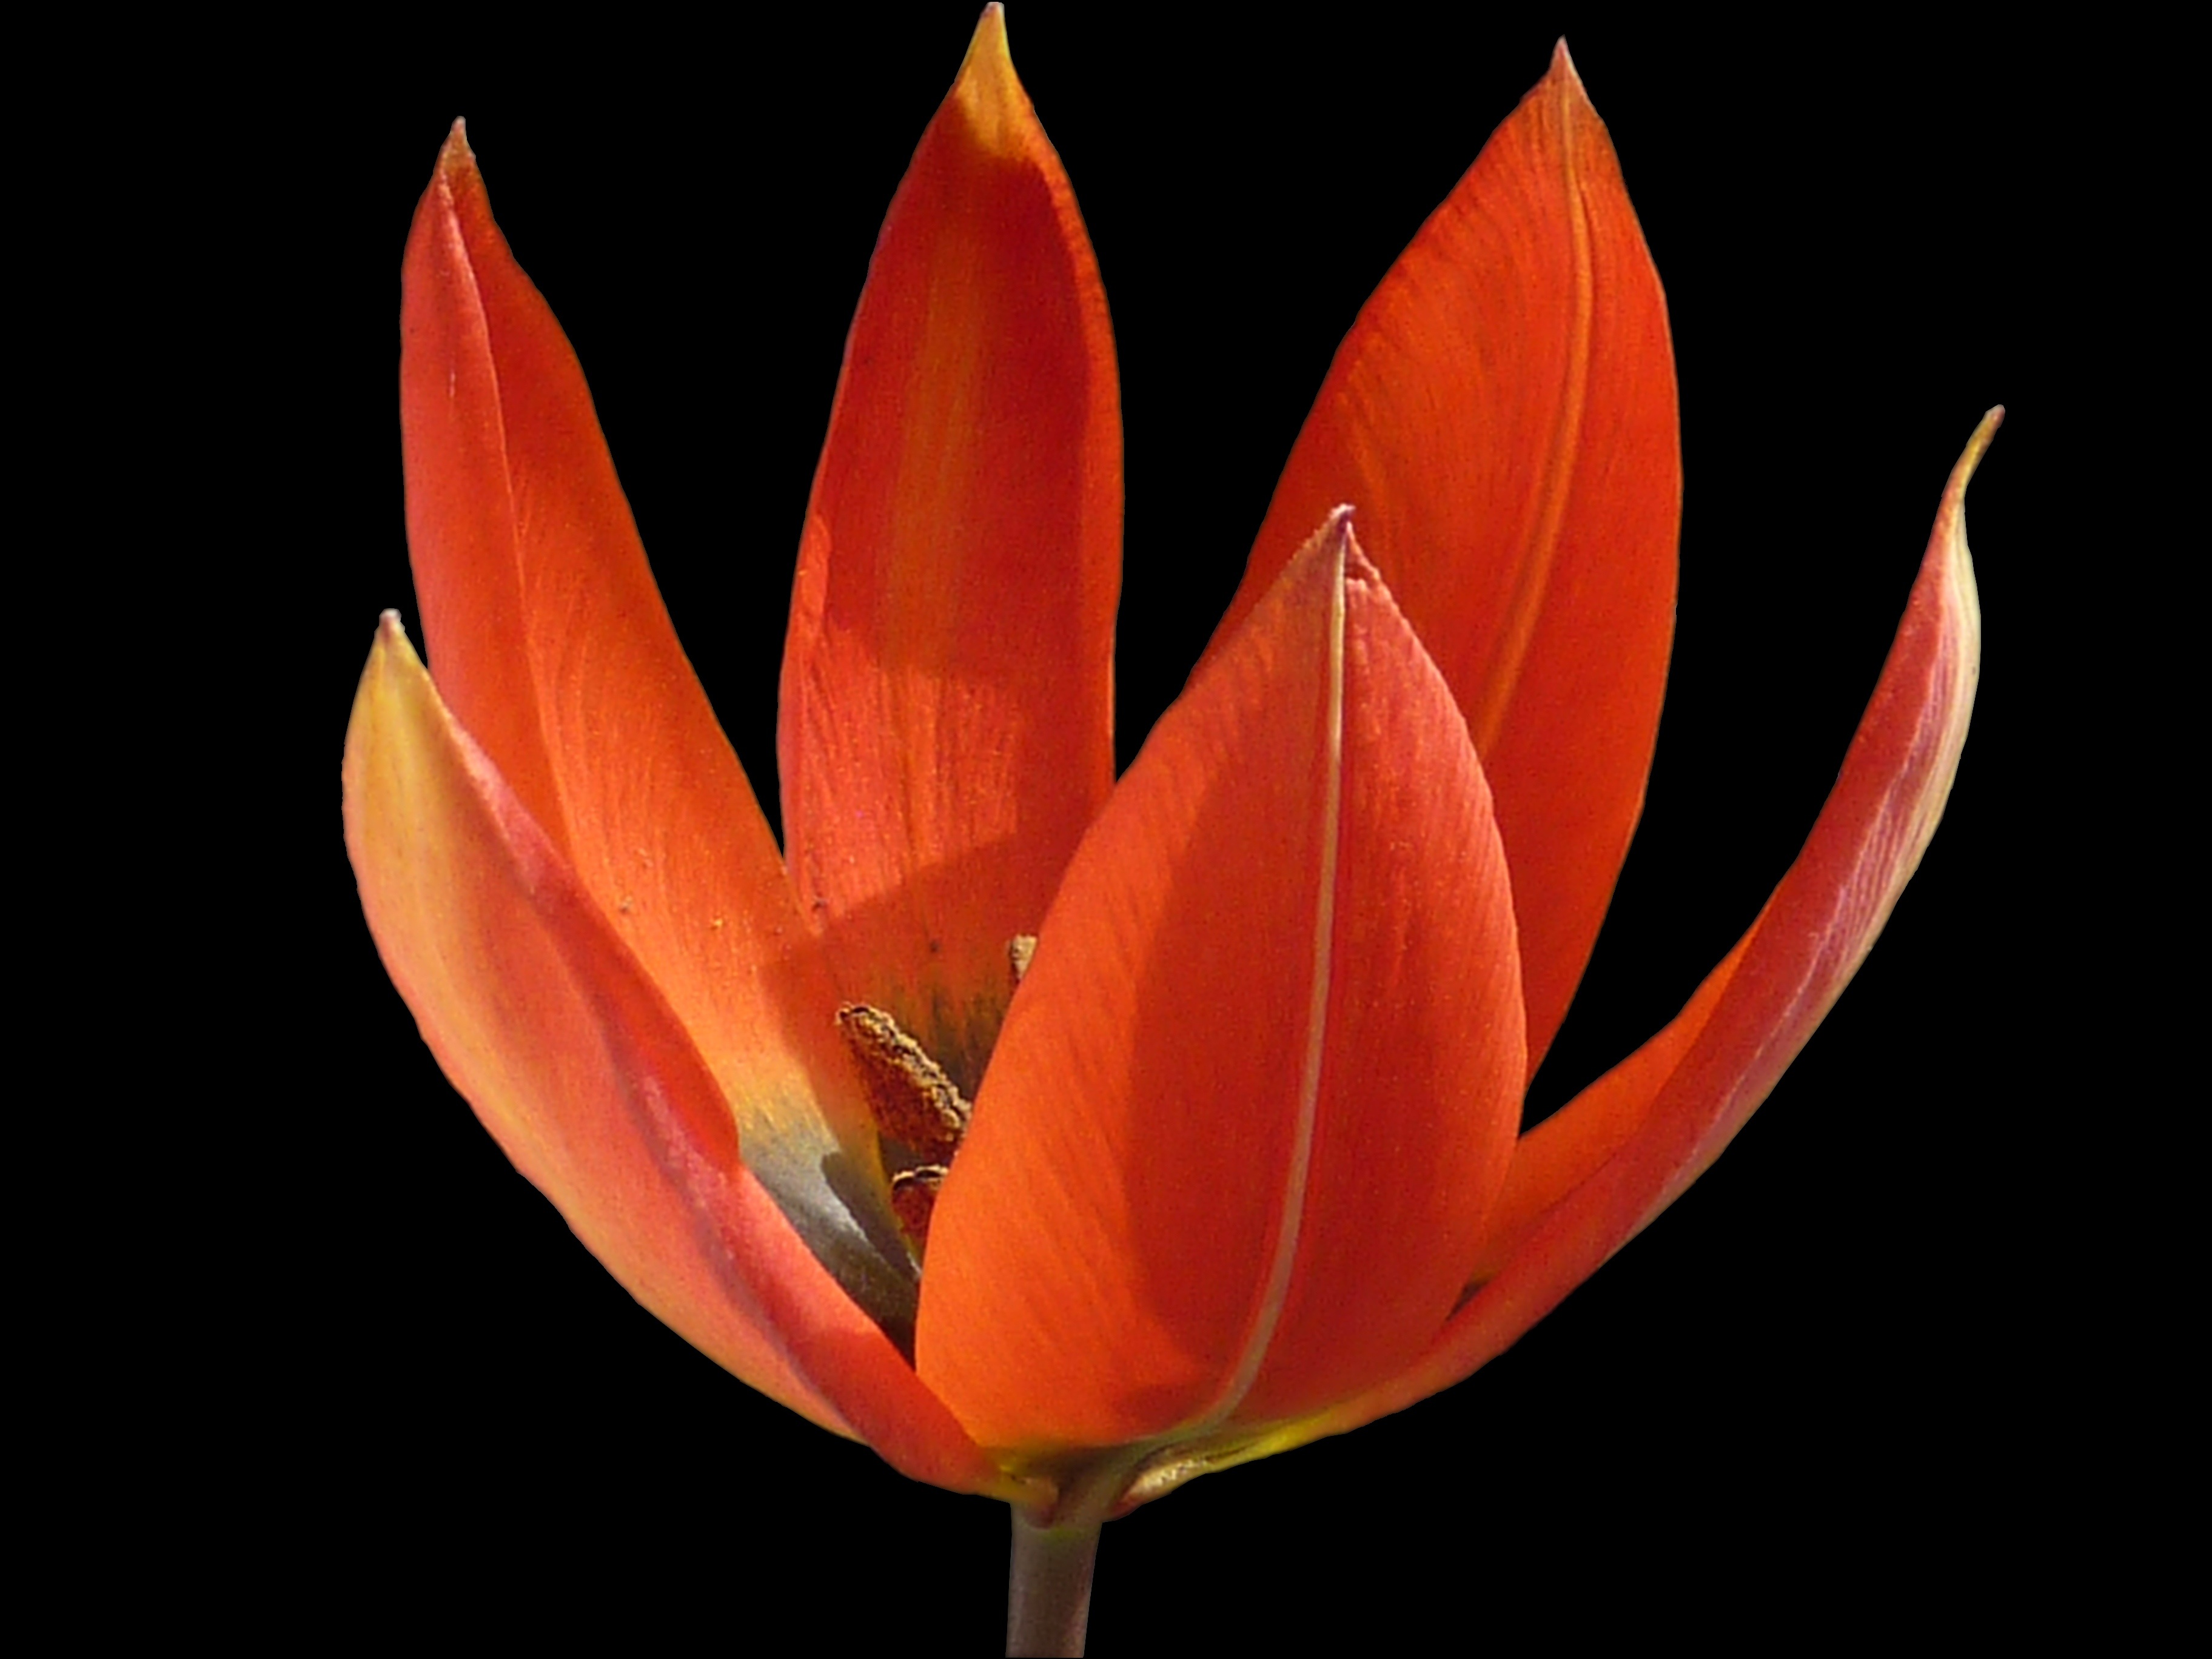
plant, flower, petal, tulip, orange, red, yellow, flora, close up, lily, macro photography, flowering plant, plant stem, land plant, whittallii